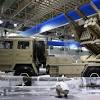
Label: Self Propelled Artillery